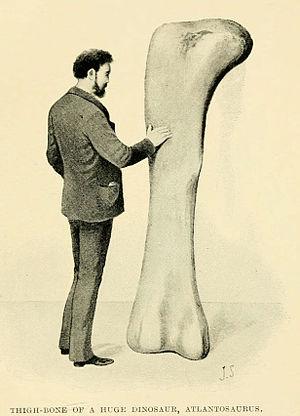
Atlantosaurus est un genre éteint de très grands dinosaures sauropodes du Jurassique supérieur, rattaché généralement à la famille des diplodocidés, mais considéré comme douteux, voire comme un synonyme probable d'Apatosaurus ajax.